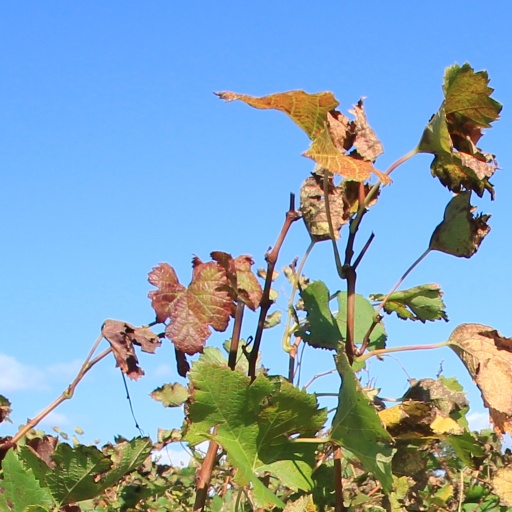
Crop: grape